Andrew Irvine (mountaineer)

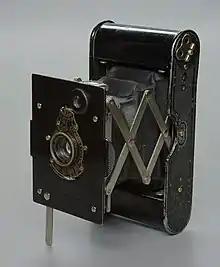
Vest Pocket Kodak

The search revealed no trace of the two Vest Pocket Kodak cameras that Irvine's diaries said he and Mallory were carrying, leading to speculation that one or more of the cameras might yet be found with Irvine's body. Experts from Kodak have said that there is a good chance that the cameras' black-and-white film could be developed to produce "printable images", due to its chemical nature and its likely preservation in subzero temperatures. Such images could illuminate the fate of Mallory and Irvine.